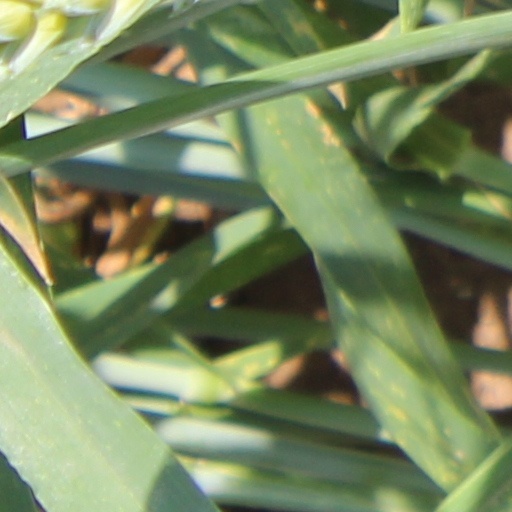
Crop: wheat